Cabinet of Barack Obama

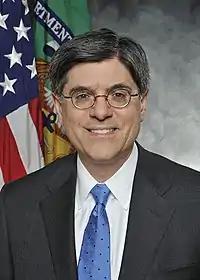
Jack Lew

At the end of November 2008, President-elect Obama announced his intention to nominate Timothy Geithner, President of the New York Federal Reserve Bank, to be United States Secretary of the Treasury, replacing Henry Paulson. Geithner believed, along with Paulson, that the United States Department of the Treasury needed new authority to experiment with responses to the 2008 financial crisis.